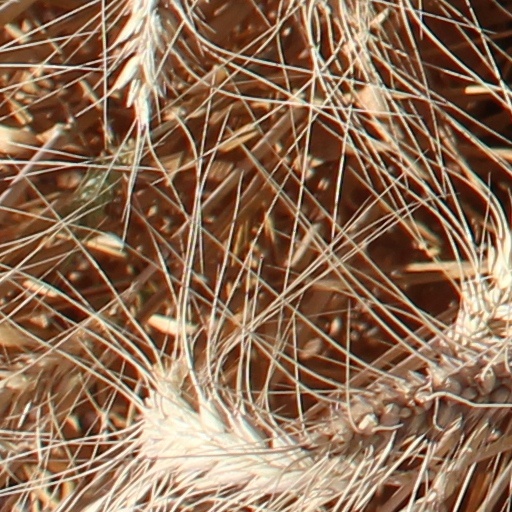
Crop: wheat